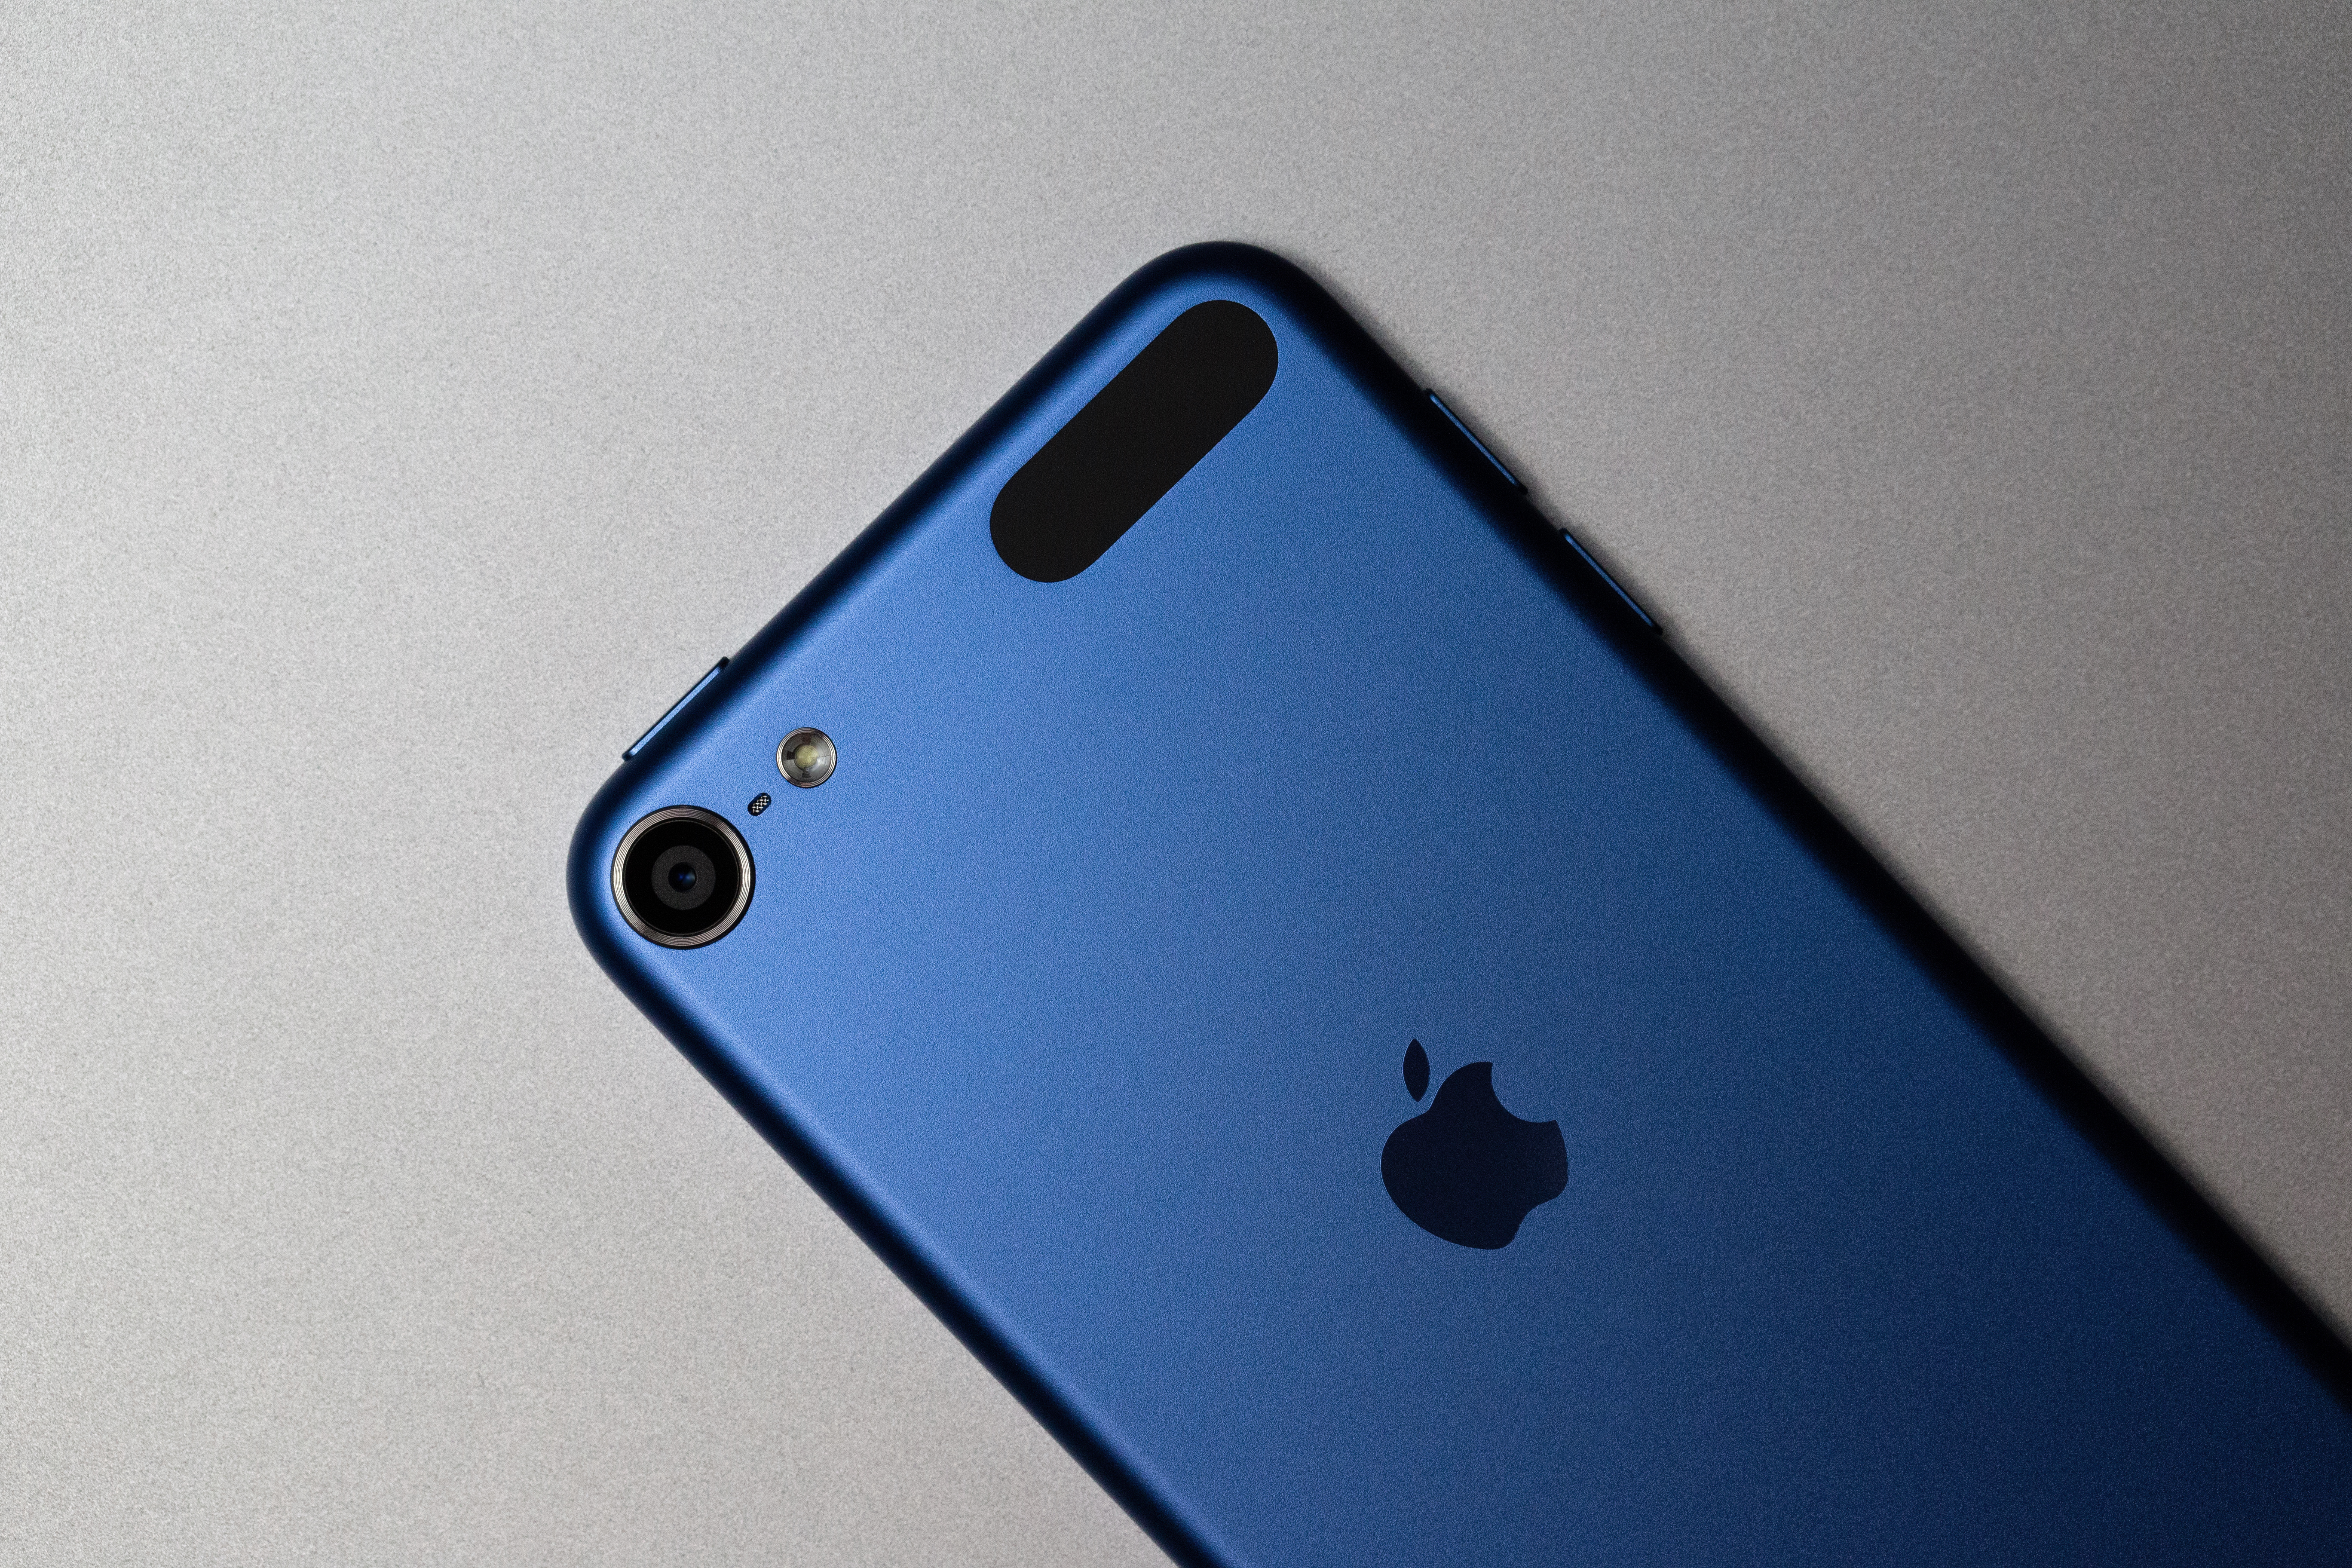
gadget, mobile phone, communication device, smartphone, portable communications device, blue, electronic device, technology, cobalt blue, electric blue, iphone, feature phone, Material property, mobile phone accessories, mobile phone case, gloss